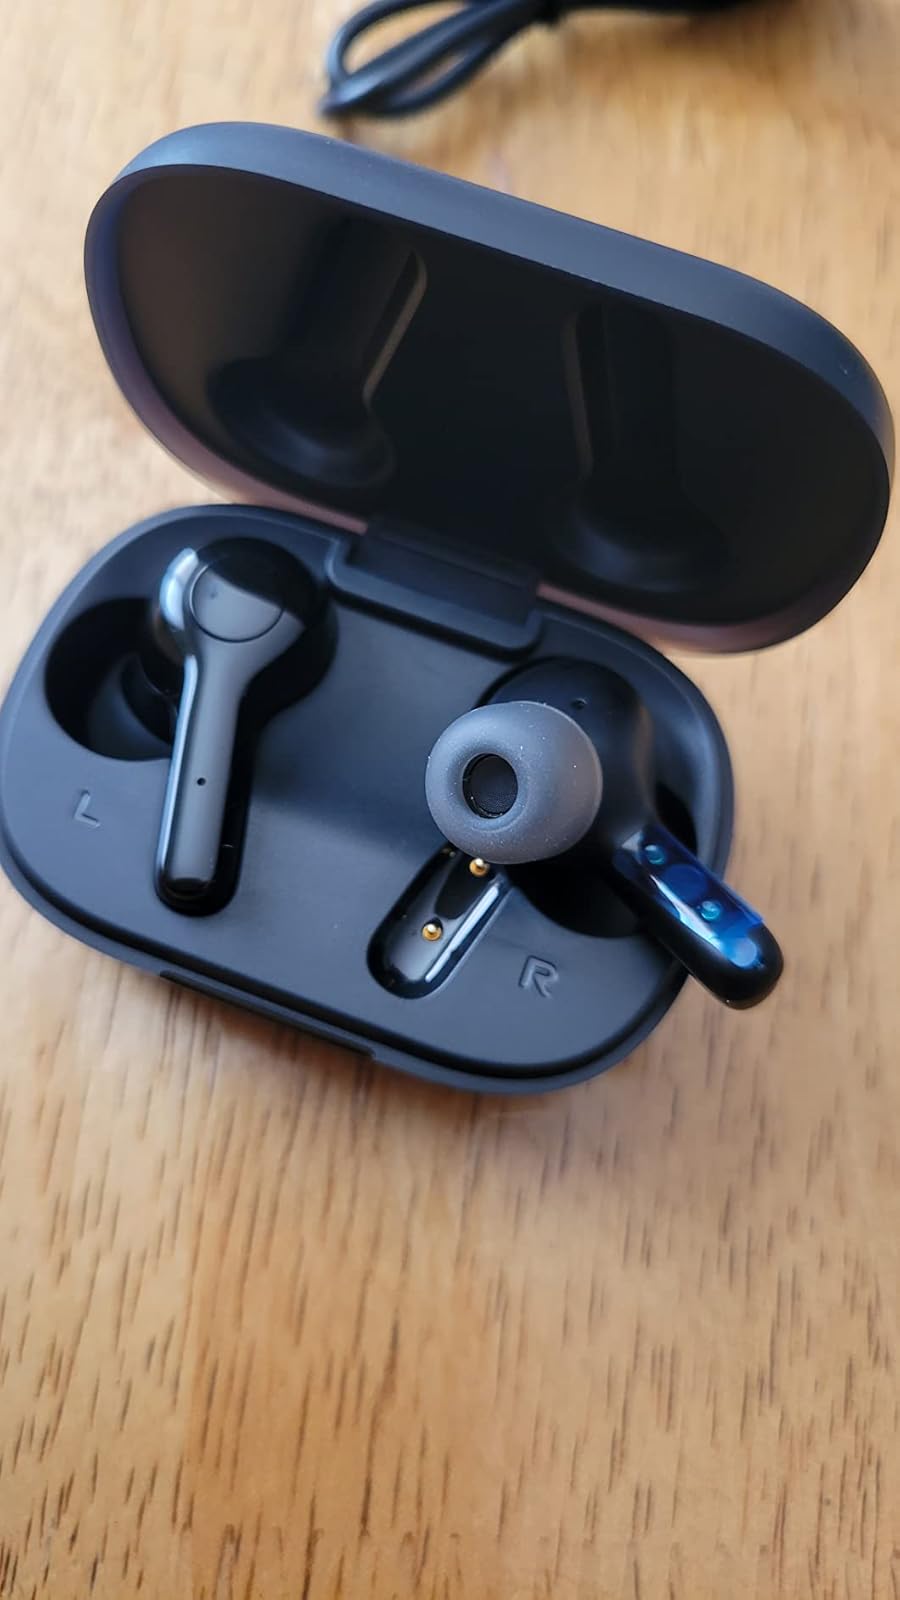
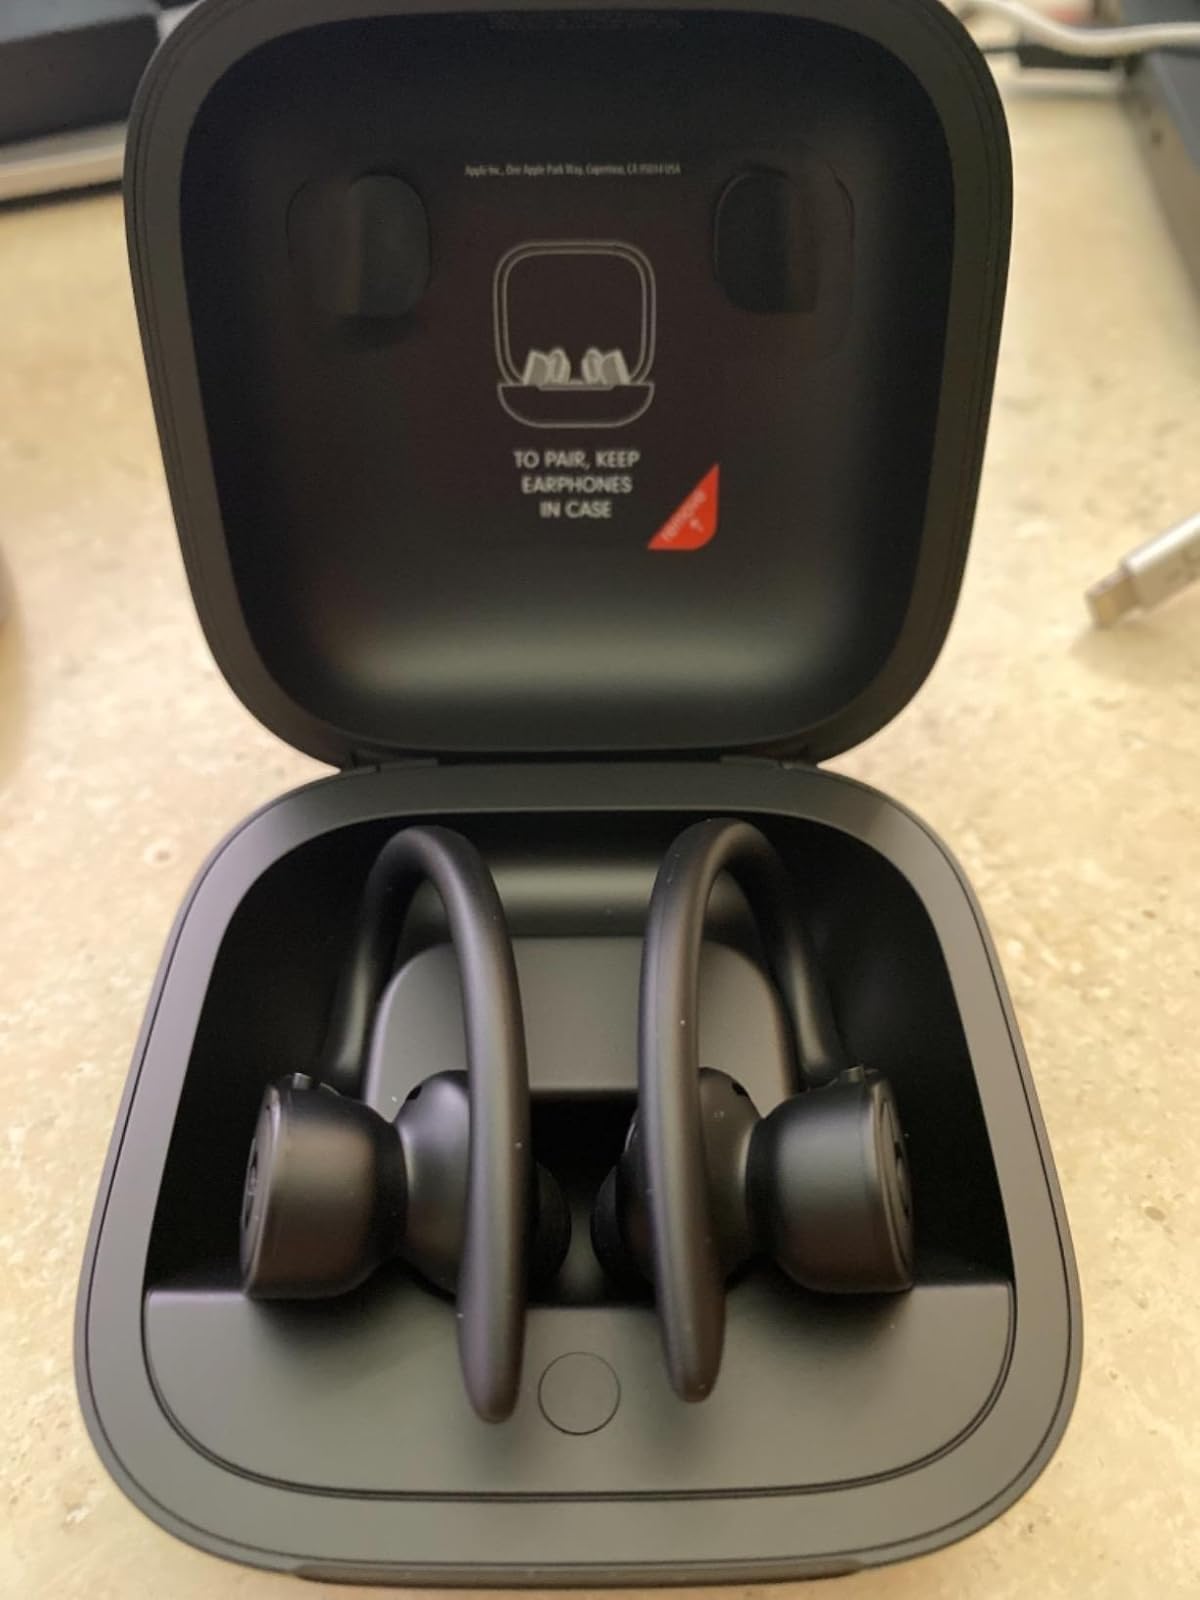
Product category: earbuds
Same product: no